Gerrit Nauber

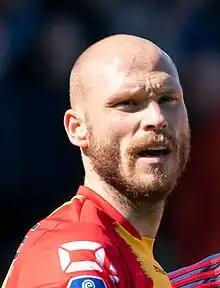
Nauber in 2023 with Go Ahead Eagles

Gerrit Nauber (born 13 April 1992) is a German professional footballer who plays as a centre-back for club Go Ahead Eagles.